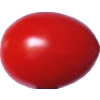
Label: tomato_cherry_red